Hyatt Regency Casablanca

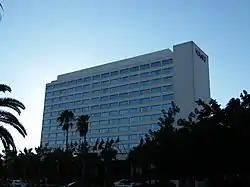

The Hyatt Regency Casablanca is a luxury hotel in the Old Medina of Casablanca, Morocco, located just to the west of Sheraton Casablanca Hotel & Towers.